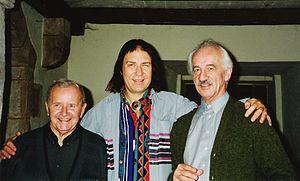
Emile Hemmen, né le 6 décembre 1923 à Sandweiler, est un poète-écrivain luxembourgeois à l'origine d'une quarantaine d'ouvrages en trois langues différentes : français, allemand et luxembourgeois.